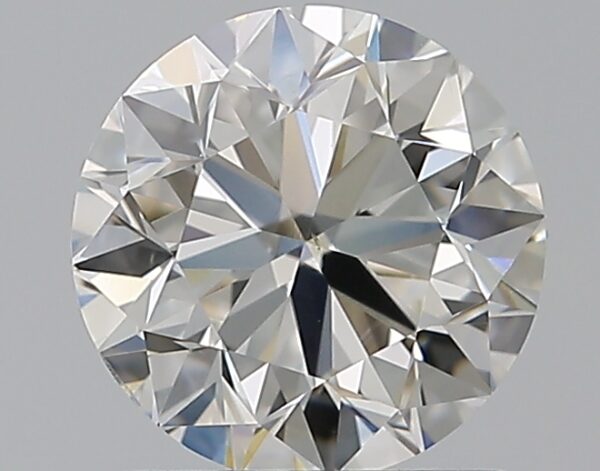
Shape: round
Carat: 1
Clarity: VS2
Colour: H
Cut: VG
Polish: EX
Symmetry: EX
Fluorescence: N
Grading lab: GIA
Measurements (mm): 6.23 x 6.27 x 4